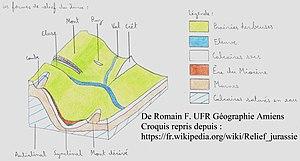
Croquis des différentes formes du relief jurassien, avec légende.